Bandar Seri Begawan

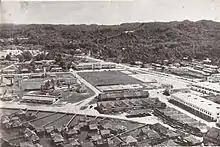
Brunei Town's city centre in 1950

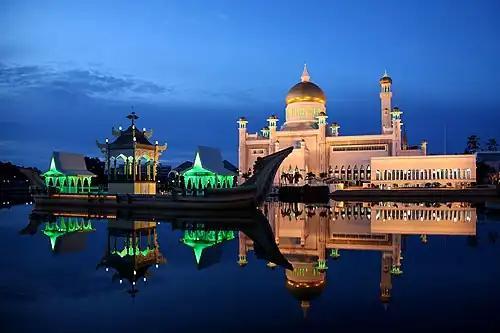
Omar Ali Saifuddien Mosque

After the Japanese launched an assault starting in Kuala Belait, Brunei Town was overrun by them on 22 December 1941. To British officers they had seized, the Japanese declared their intention to free Asia from colonial rule. Due to an Allied embargo that hampered the local economy, Brunei Town experienced extreme economic duress during the Japanese occupation. On 22 December 1941, Sultan Ahmad Tajuddin, who was based in Kampong Sumbiling, surrendered to General Tawaguchi. By encouraging agriculture and requiring farmers to turn over a percentage of their harvests, Japan sought to integrate Brunei's culture and economy with its own, appointing Ibrahim Mohammad Jahfar as head of administration under Governor Takamura. The Japanese instituted stringent cultural initiatives, such as teaching Japanese language and values and establishing youth groups like the Brunei Malay Organisation, in an effort to exploit the oil riches. The town was brutally bombarded by Allied forces beginning in November 1944 and subjected to extreme brutality by the Japanese military police, the "Kempeitai".